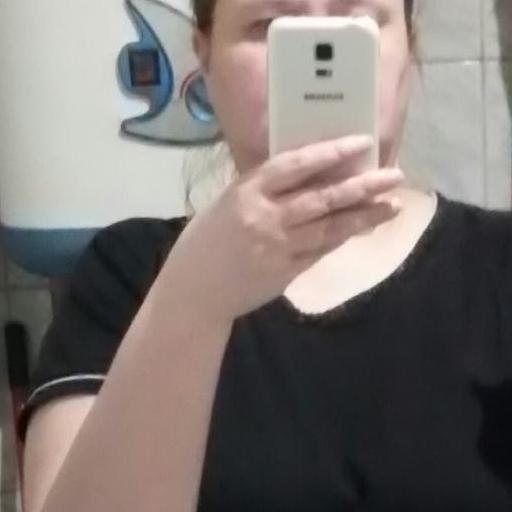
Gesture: no_gesture